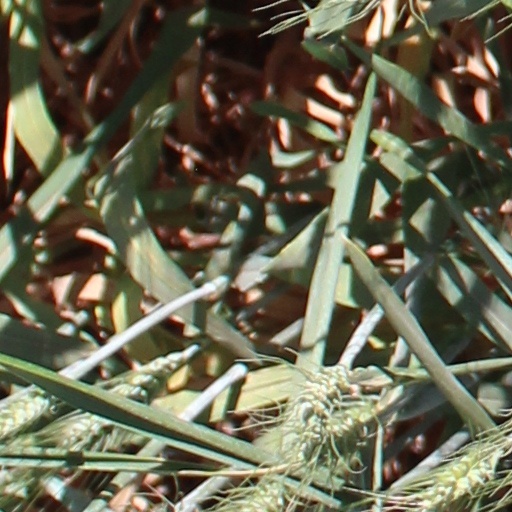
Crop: wheat